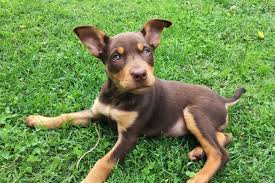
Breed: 209-n000049-kelpie